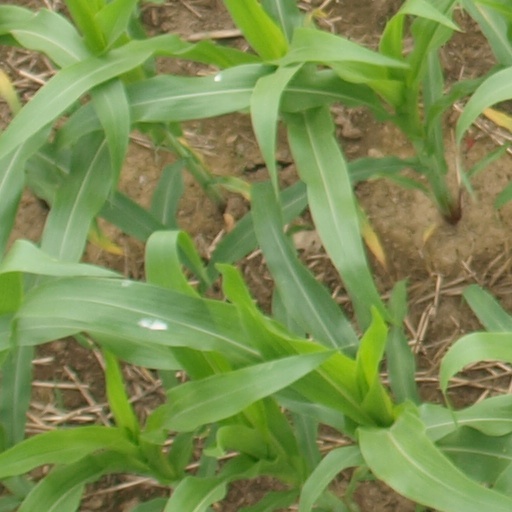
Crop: maize; corn